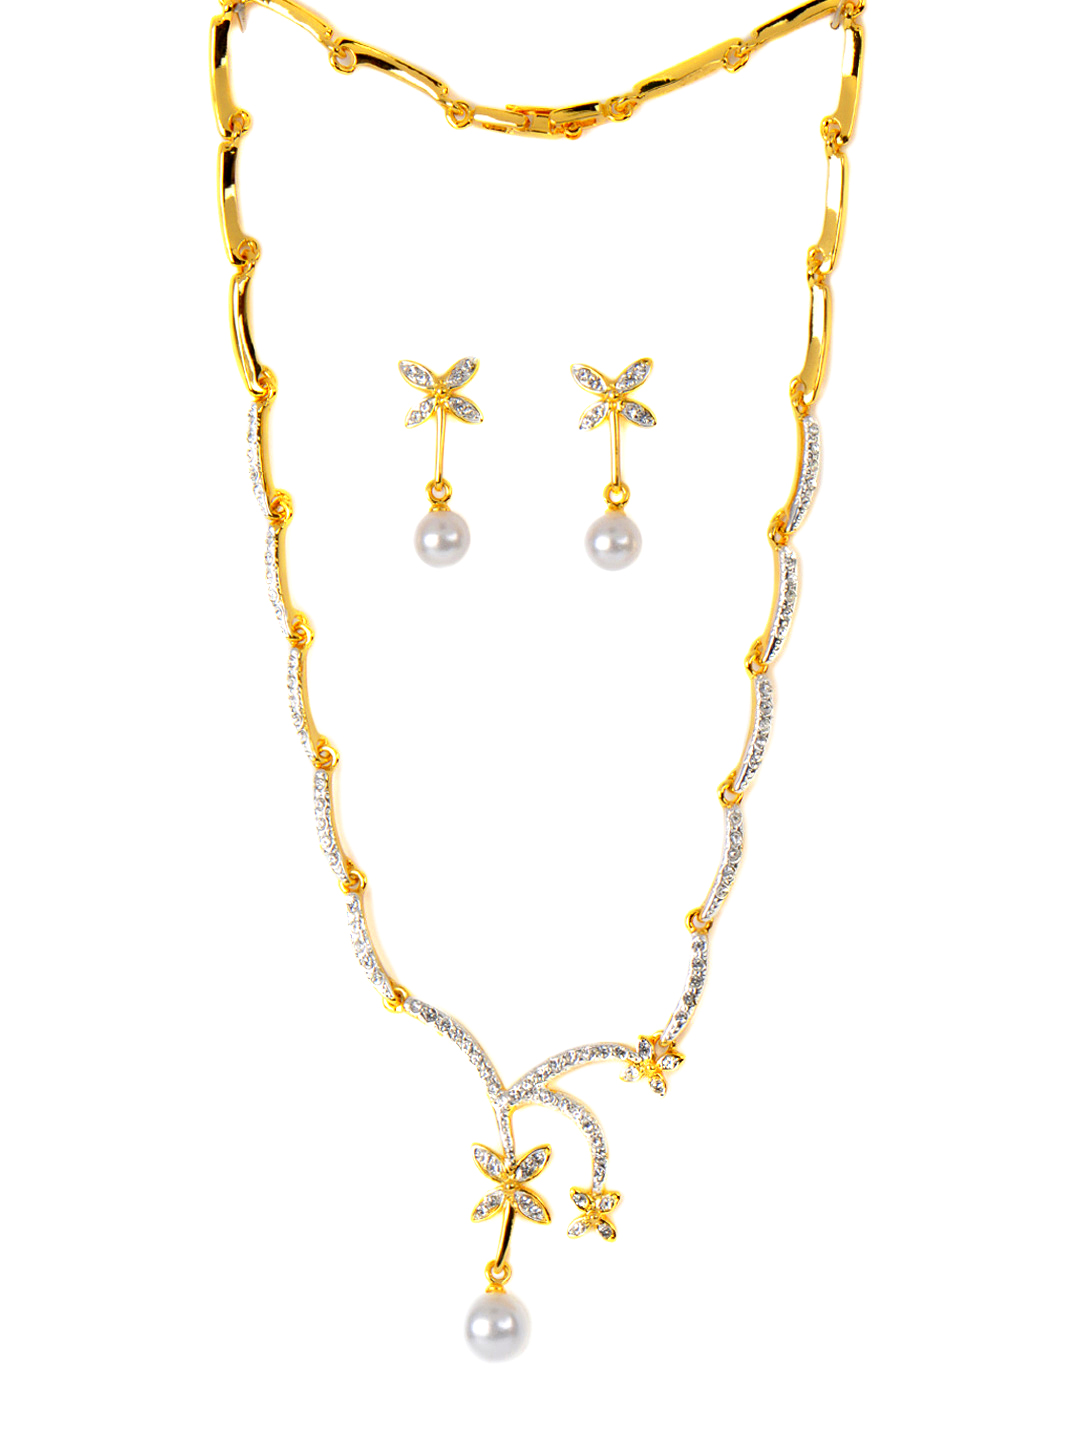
Estelle Women Gold Jewellery Set
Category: Accessories / Jewellery / Jewellery Set
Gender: Women
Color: Gold
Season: Winter 2016
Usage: Ethnic